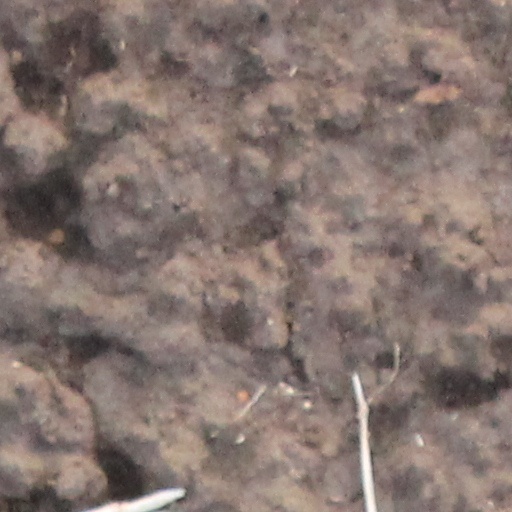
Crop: wheat